Burnstein-Malin Grocery

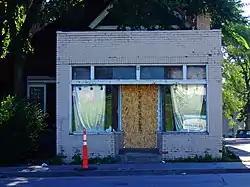

The Burnstein-Malin Grocery, also known as the Malin's Kosher Delicatessen, Pickle Barrel Delicatessen, and The Pickle Barrel, was a historic building located in Des Moines, Iowa, United States. This commercial building was constructed in two parts. The first part was a 2½-story frame house built back from Sixth Avenue for Frank W. Whitcomb in 1896. It was converted into Burnstein Grocery in 1923. The number of commercial establishments along this street increased five-fold between 1920 and 1937, and the Whitcomb house exemplified this transition. The single-story brick section on the front was completed in 1940. The two sections shared a common wall. This was one of several modified residence-specialty stores that were located along Sixth Avenue from the 1930s through the 1950s, but by the end of the century it was only one of two that remained standing. The building was listed on the National Register of Historic Places in 1998. It has subsequently been torn down and it was delisted from the National Register in 2019.